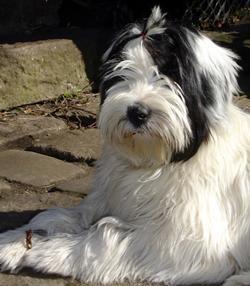
Tibetan_terrier